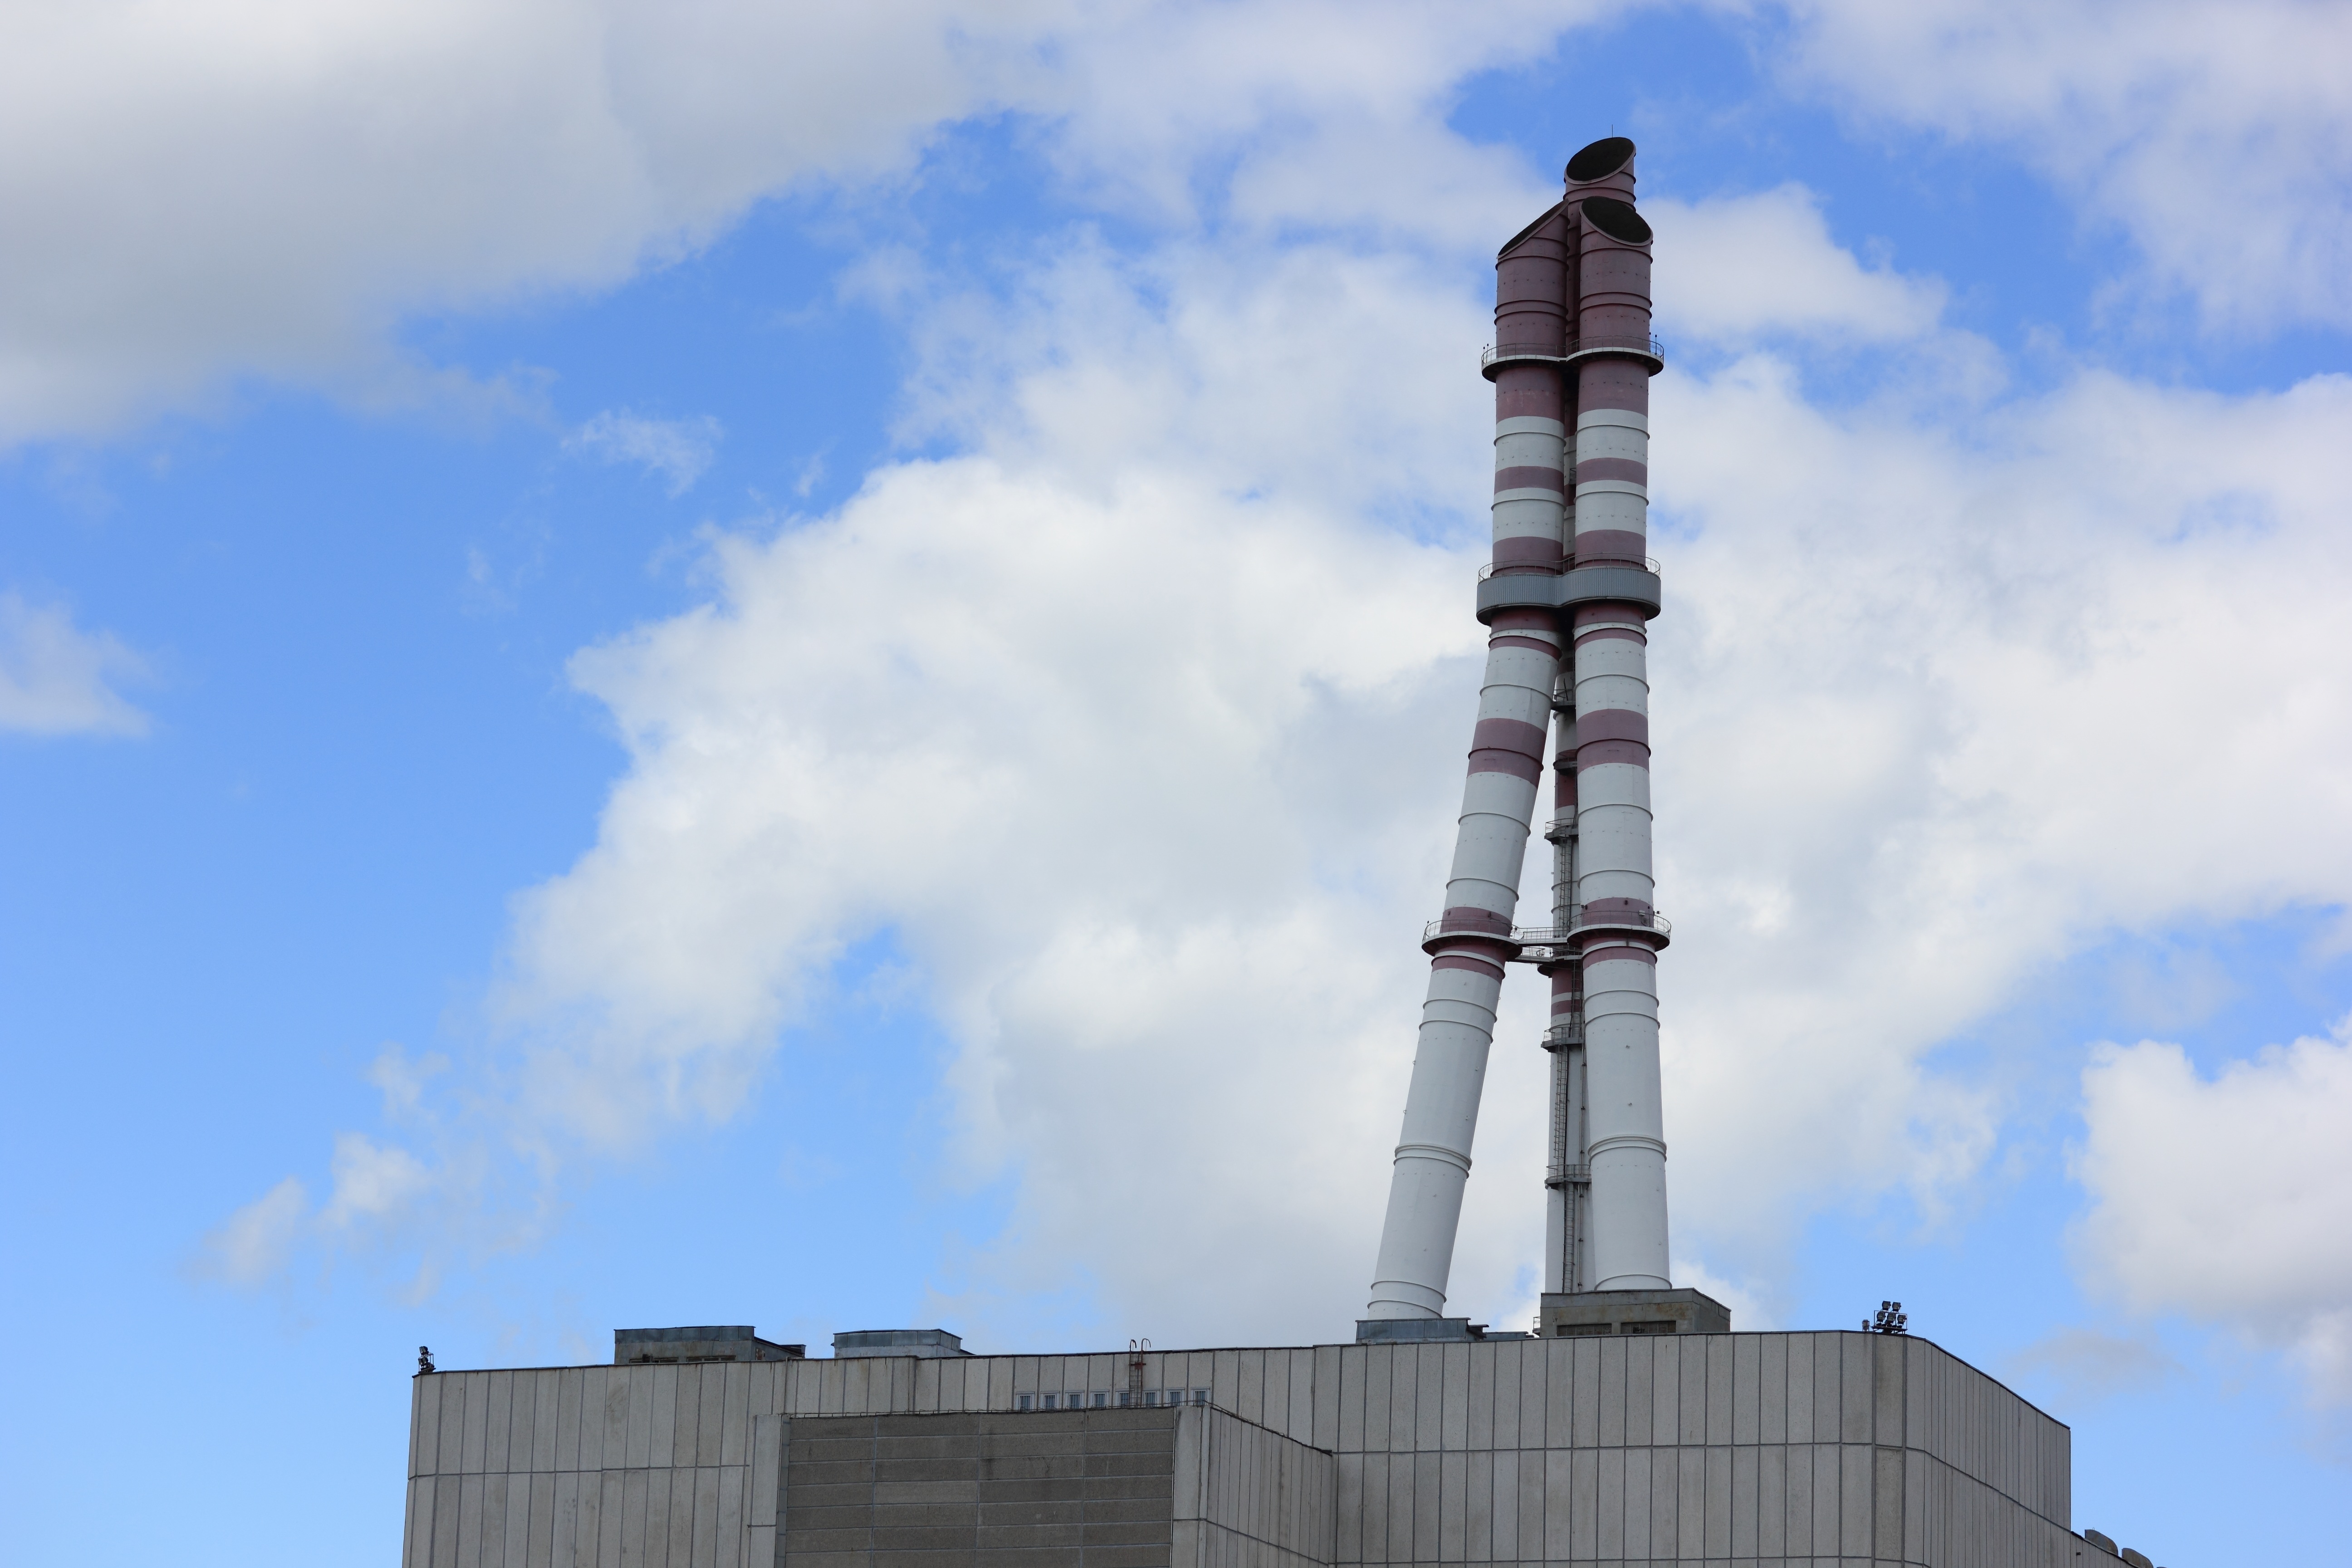
sky, building, vehicle, tower, chimney, station, power, steeple, smokestack, lithuania, nuclear, control tower, ignalia